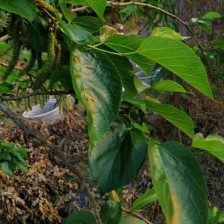
Variety: TaiwanMeacho